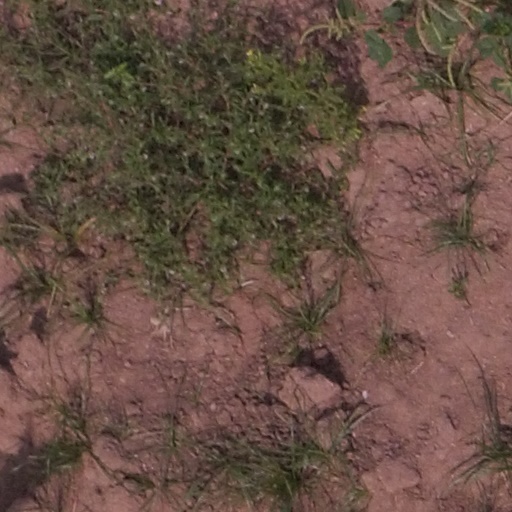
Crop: maize; corn